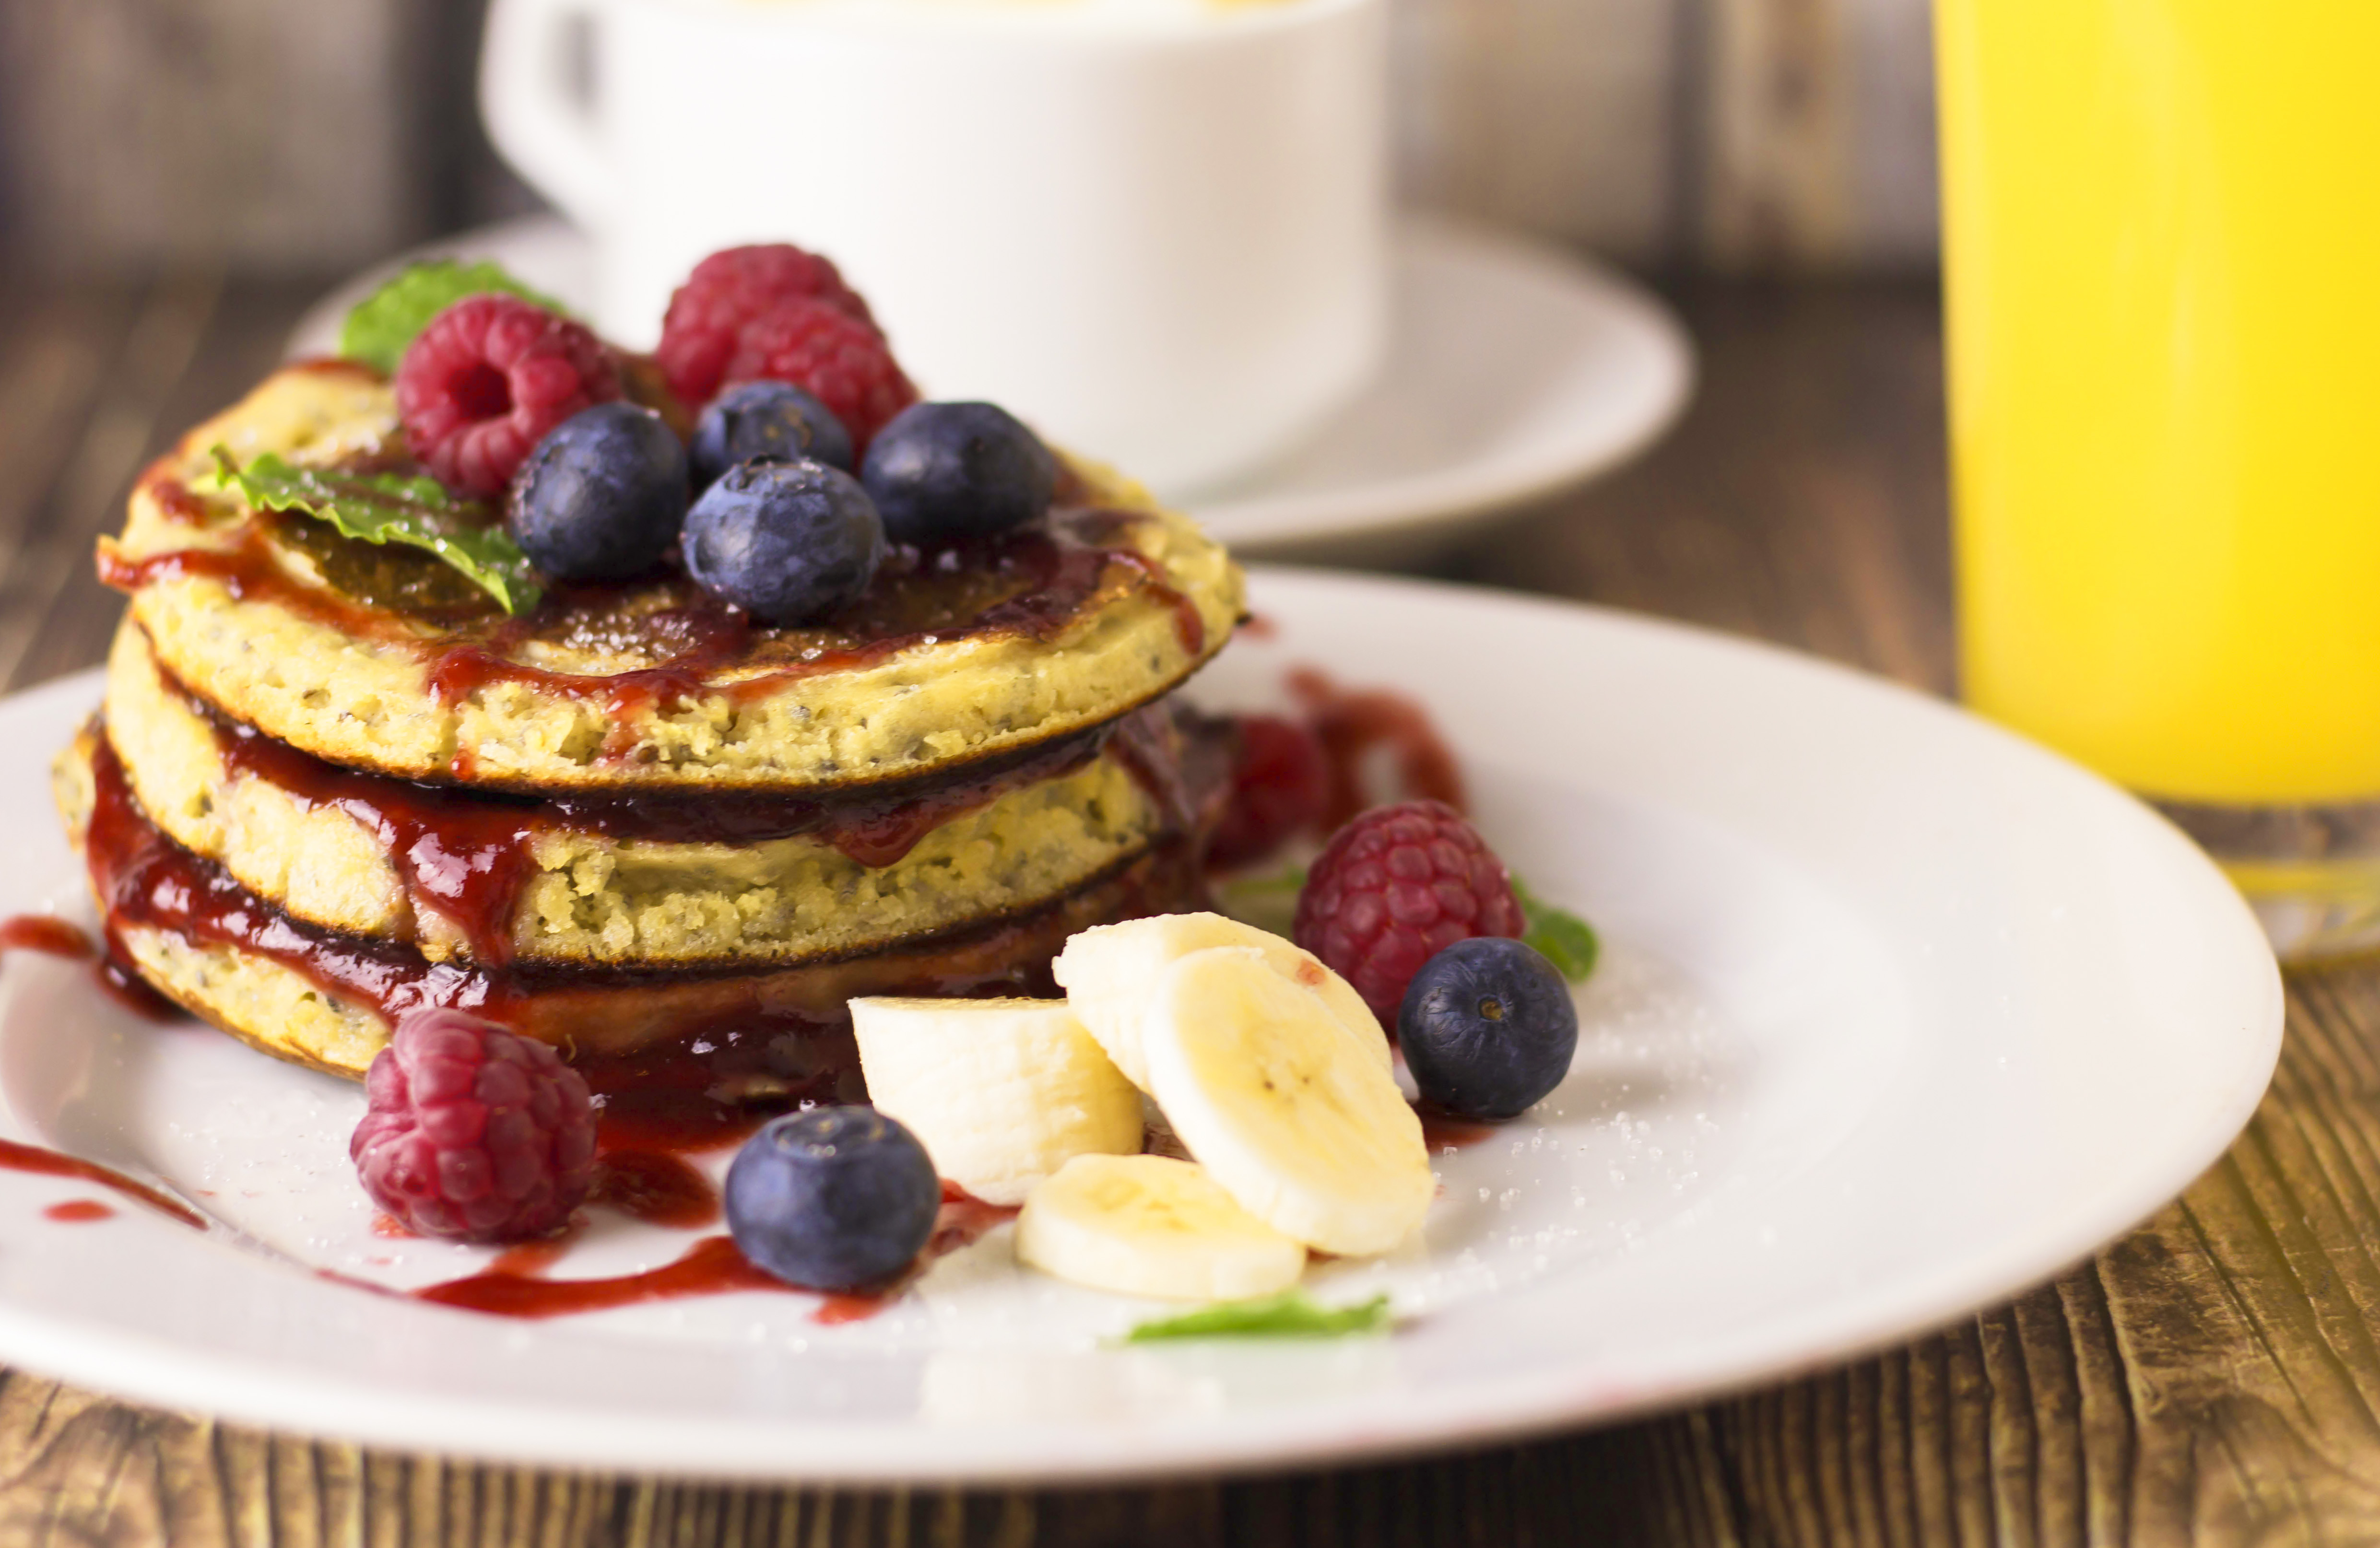
pancake, dish, food, cuisine, ingredient, breakfast, brunch, meal, produce, dessert, berry, recipe, vegetarian food, syrniki, frutti di bosco, baked goods, fruit, russian food, superfood